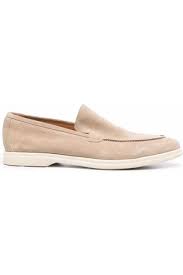
Label: Boat